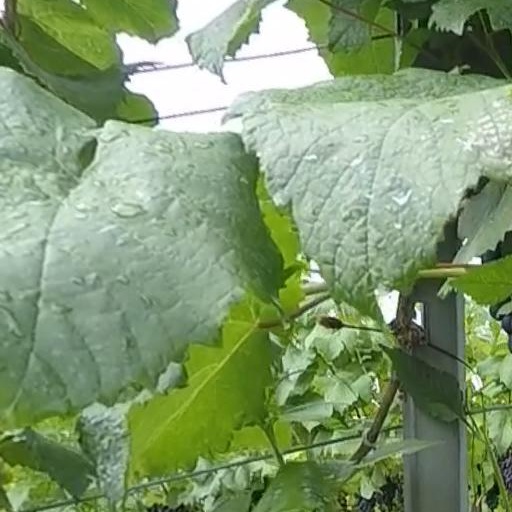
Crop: grape